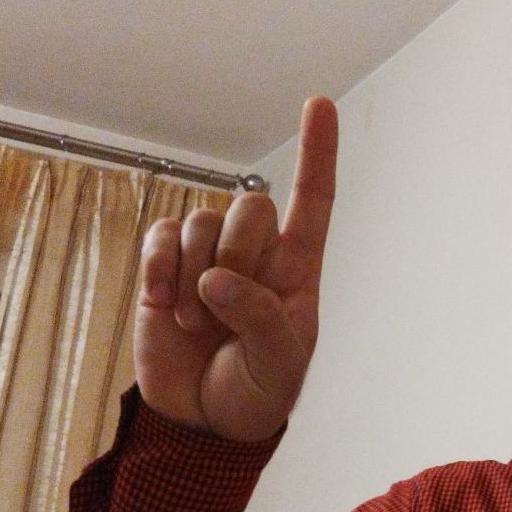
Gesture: one